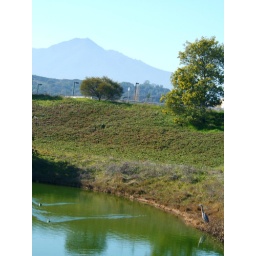
Mt Tam in the background - blue heron in the foreground - + bonus ducks